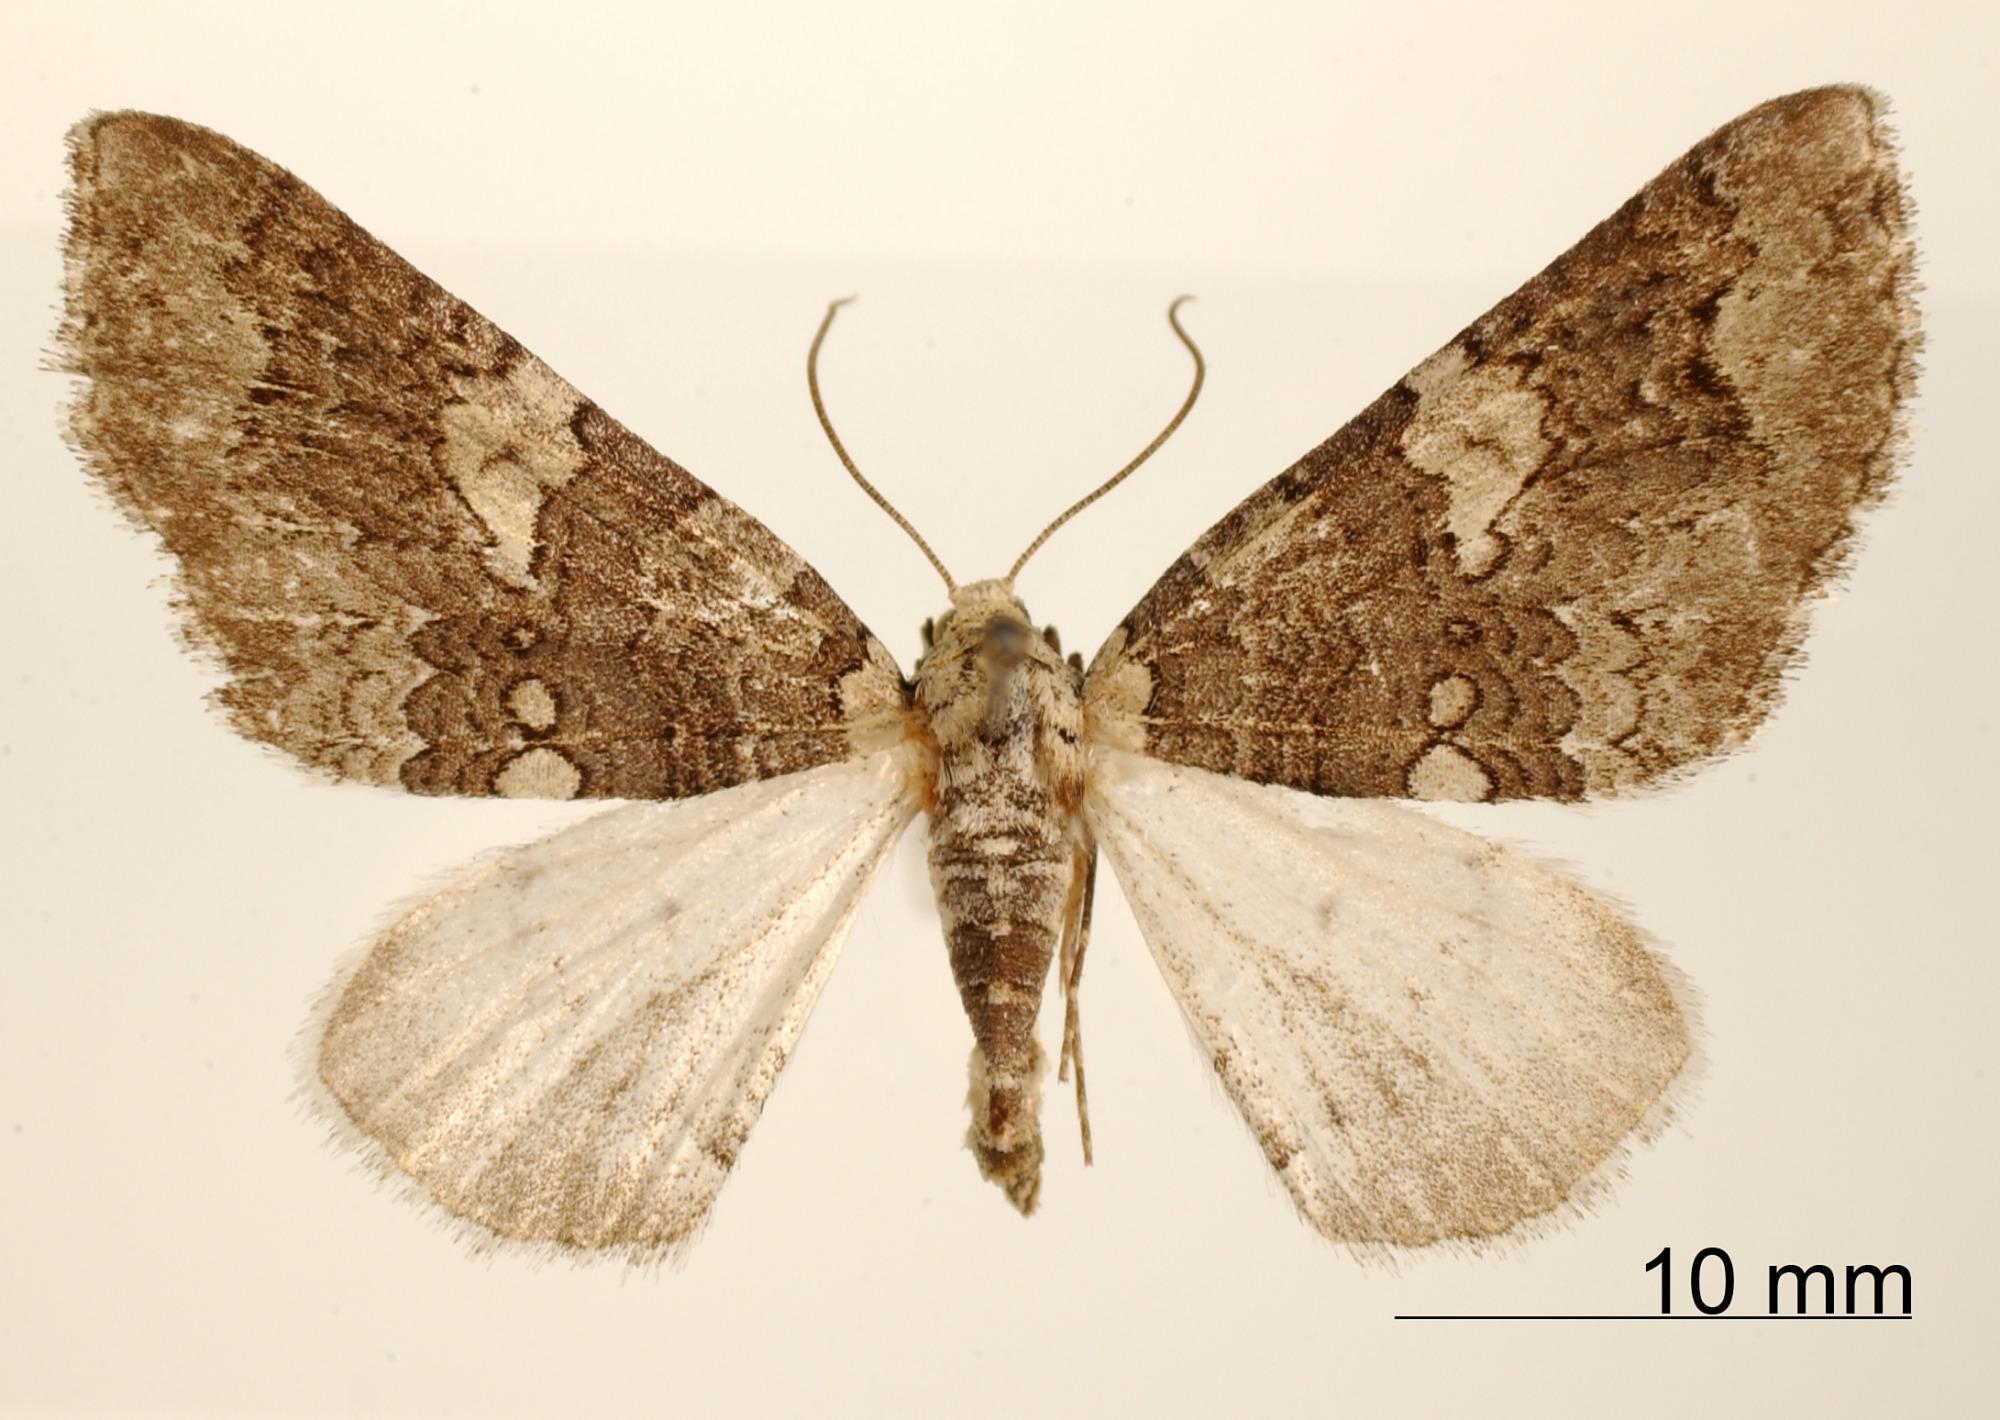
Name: Spargania randallae
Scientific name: Spargania randallae Sperry, 1951
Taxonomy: Animalia, Arthropoda, Insecta, Lepidoptera, Geometridae, Larentiinae
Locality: Pudahuel, Chile